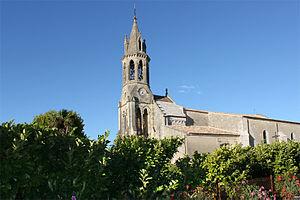
Eglise de Saint Romain La Virvée
Saint-Romain-la-Virvée est une commune du Sud-Ouest de la France, située dans le département de la Gironde, en région Nouvelle-Aquitaine.
Cet article recense les monuments historiques de l'arrondissement de Libourne, dans le département de la Gironde, en France.